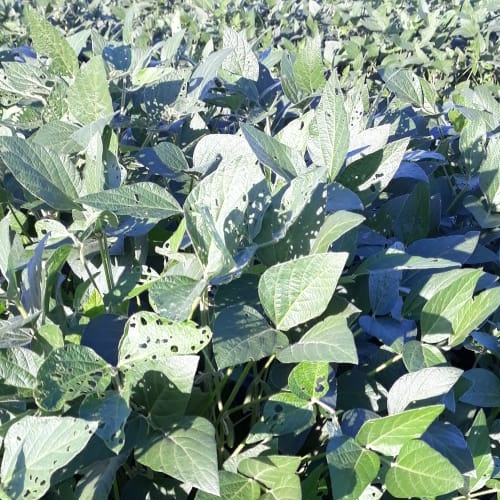
Label: Diabrotica_speciosa